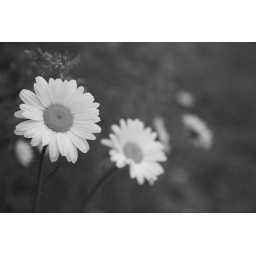
Flowers are pretty even in black and white